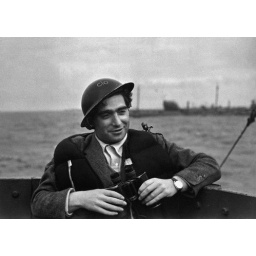
Angleterre.. Robert CAPA.photographer on a destroyer during the ship arrivals in French beach for landings and liberation of Fance.